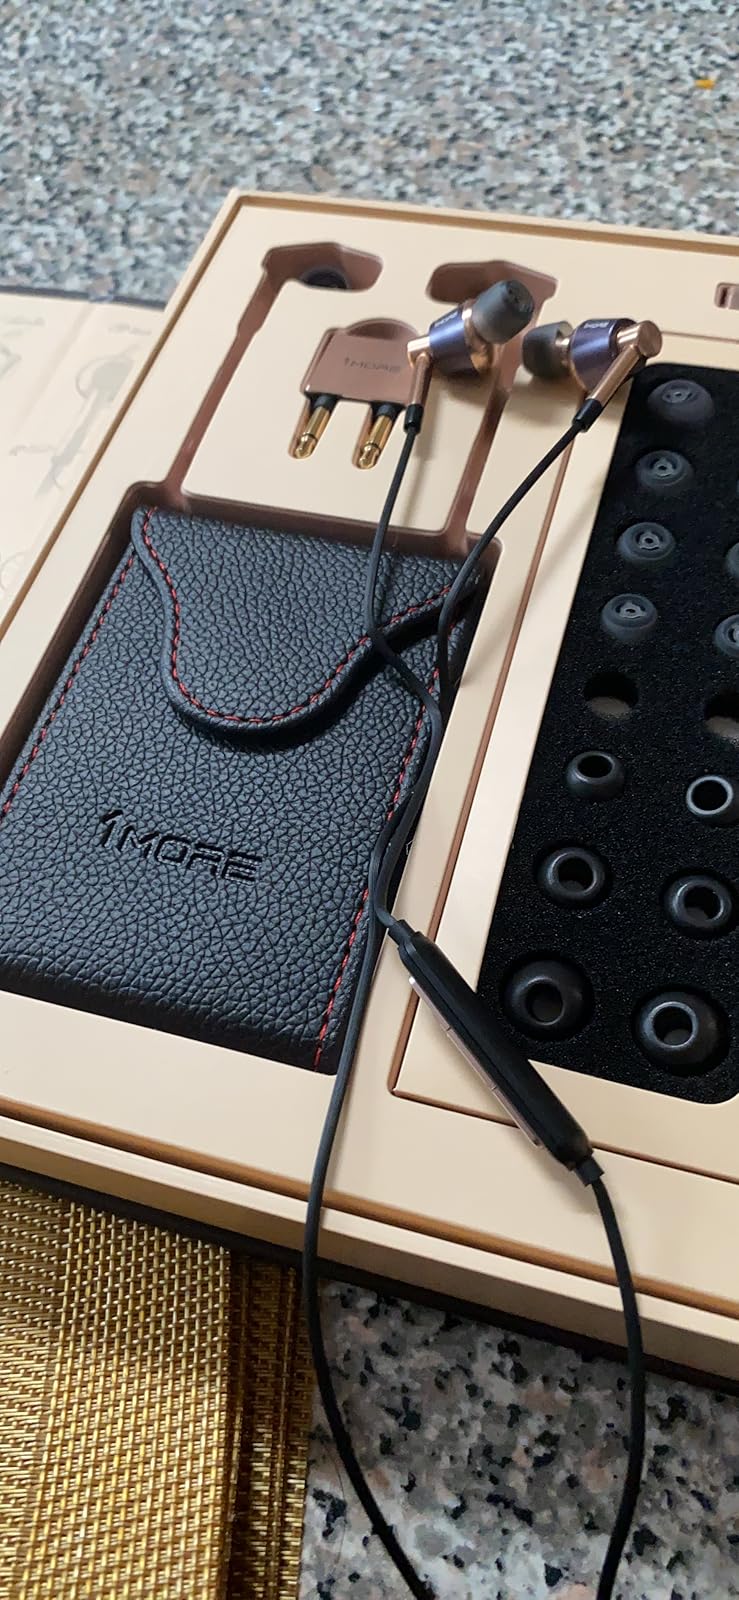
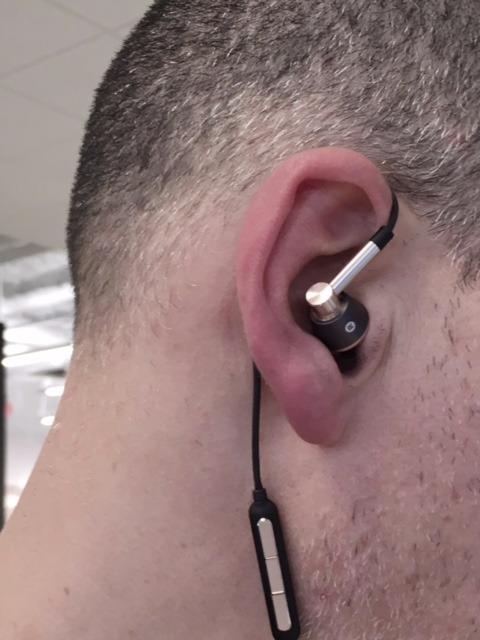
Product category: headphones
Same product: yes